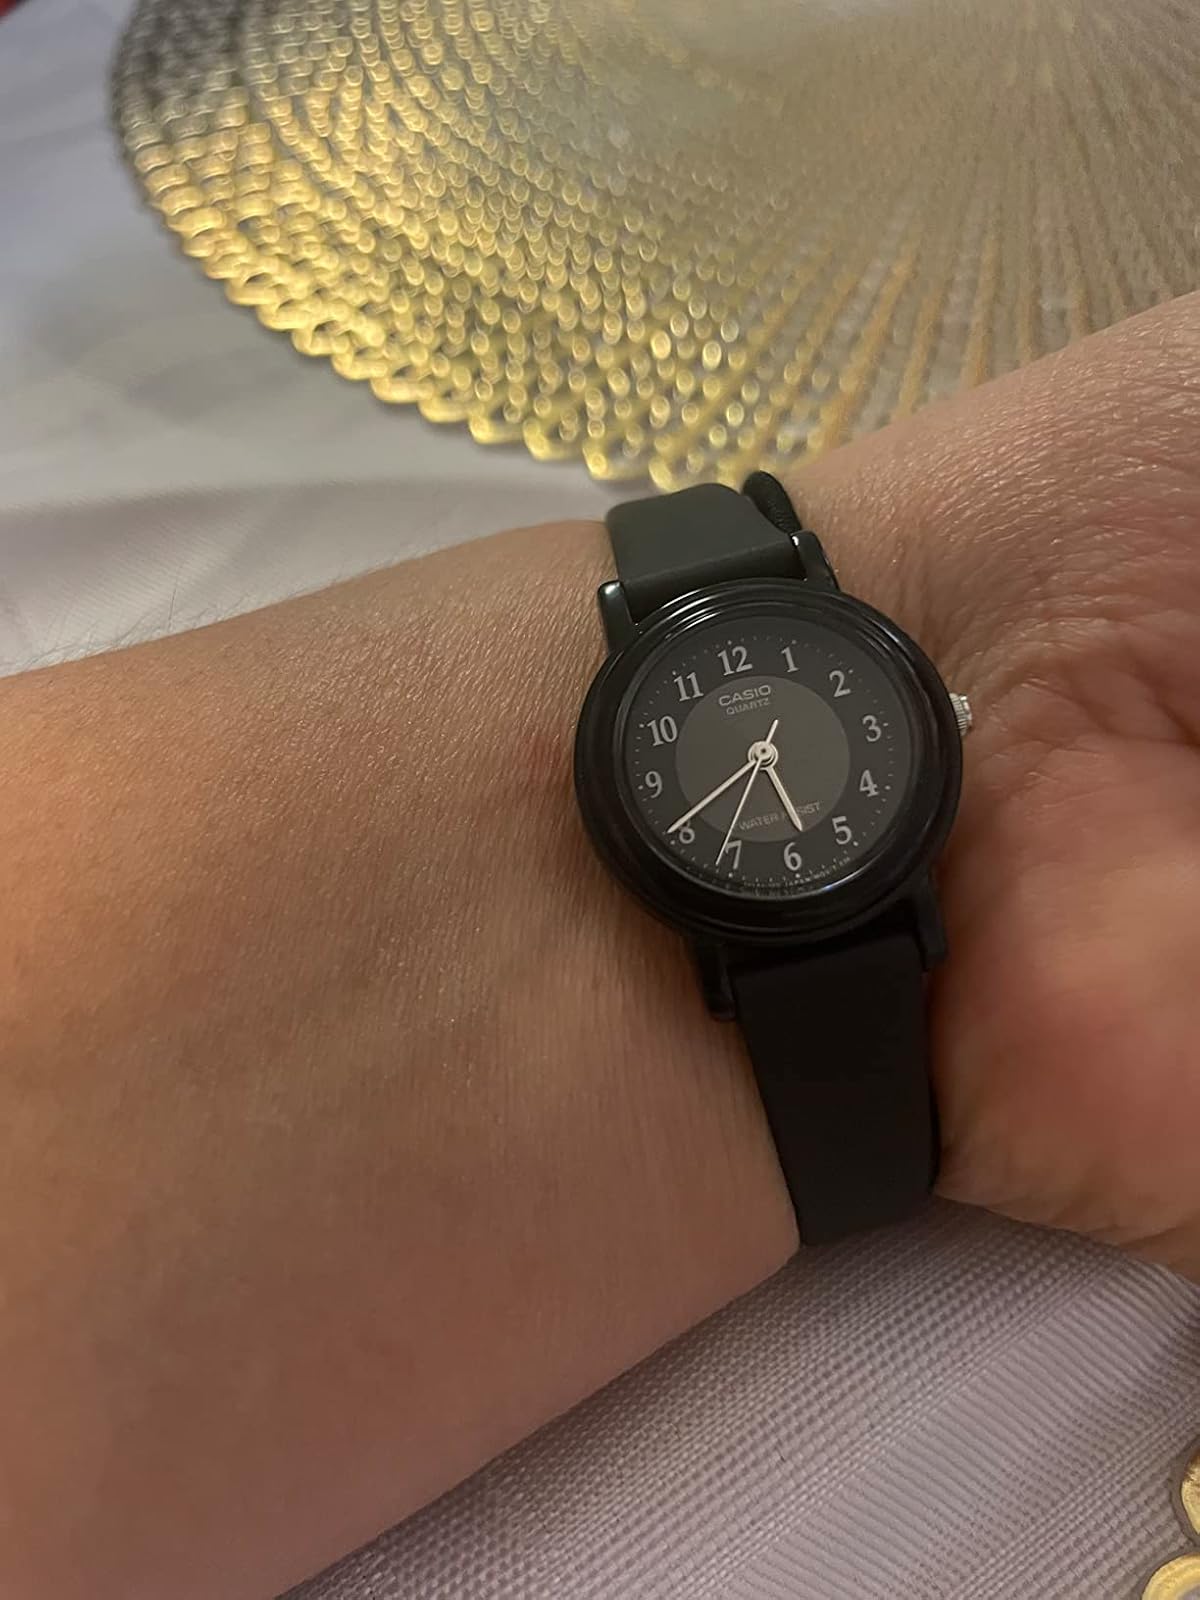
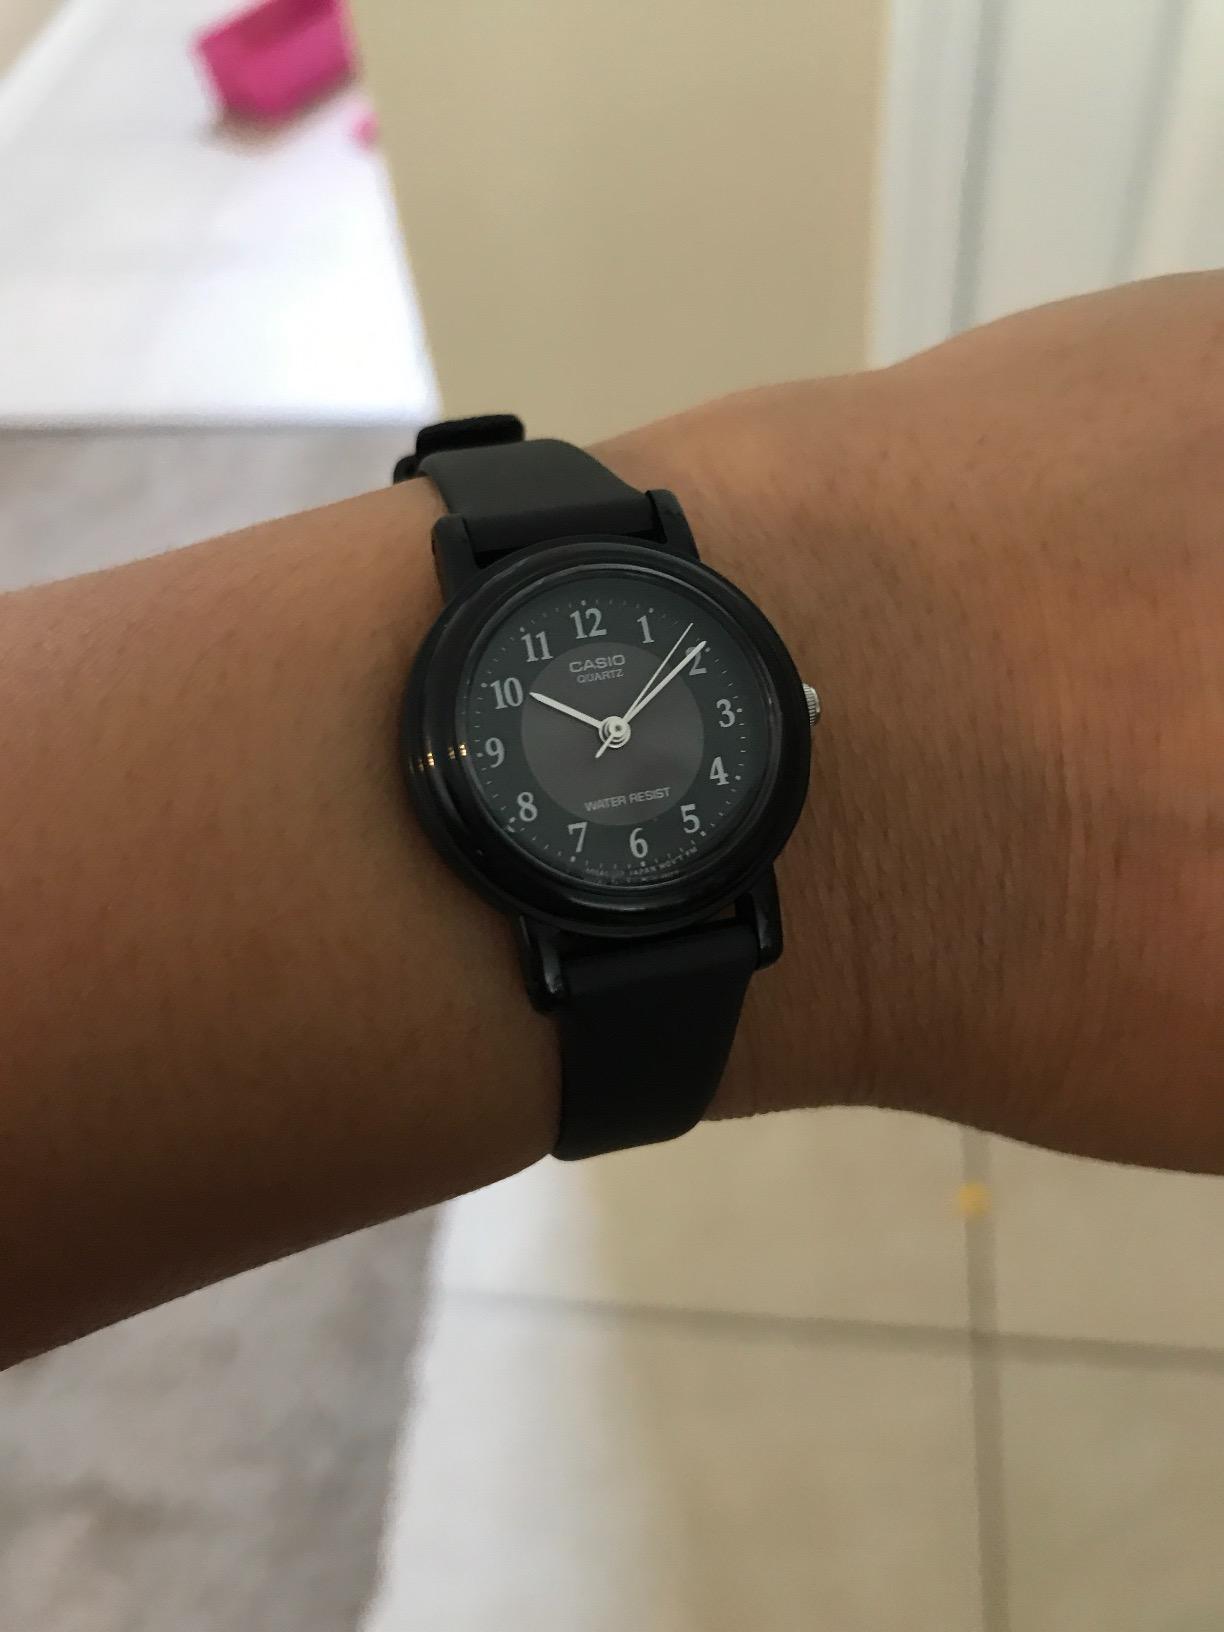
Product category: accessories_watch
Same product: yes